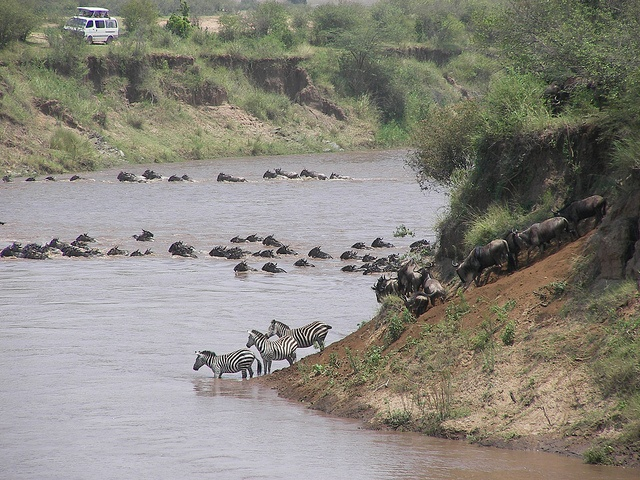
many different animals in a body of water
Zebras are at the water's edge on the bottom of a slope.
A bunch of zebras out in the field somewhere.
A large herd of animals crossing a river.
A large number of animals of different sorts gathered at a watering hole.